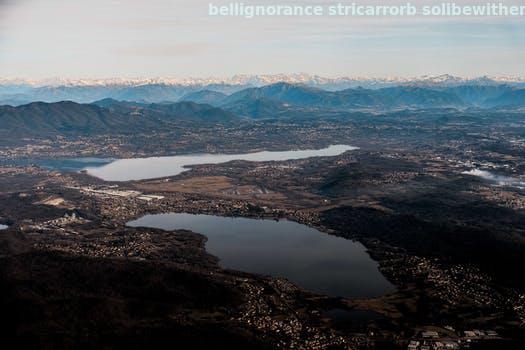
Label: Watermark